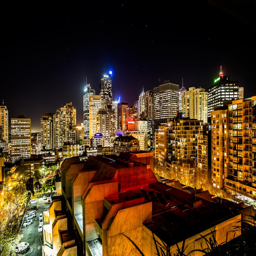
a picture of the city skyline